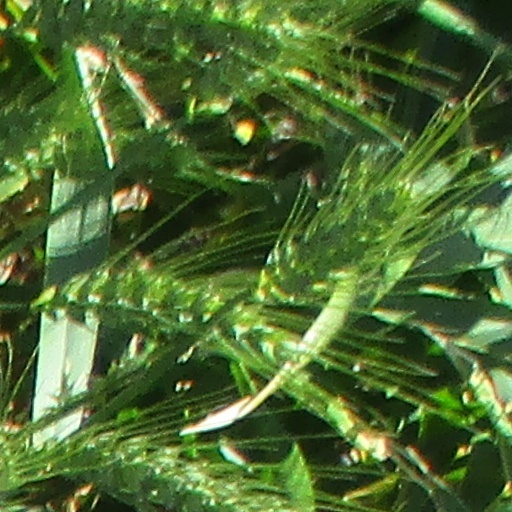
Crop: wheat